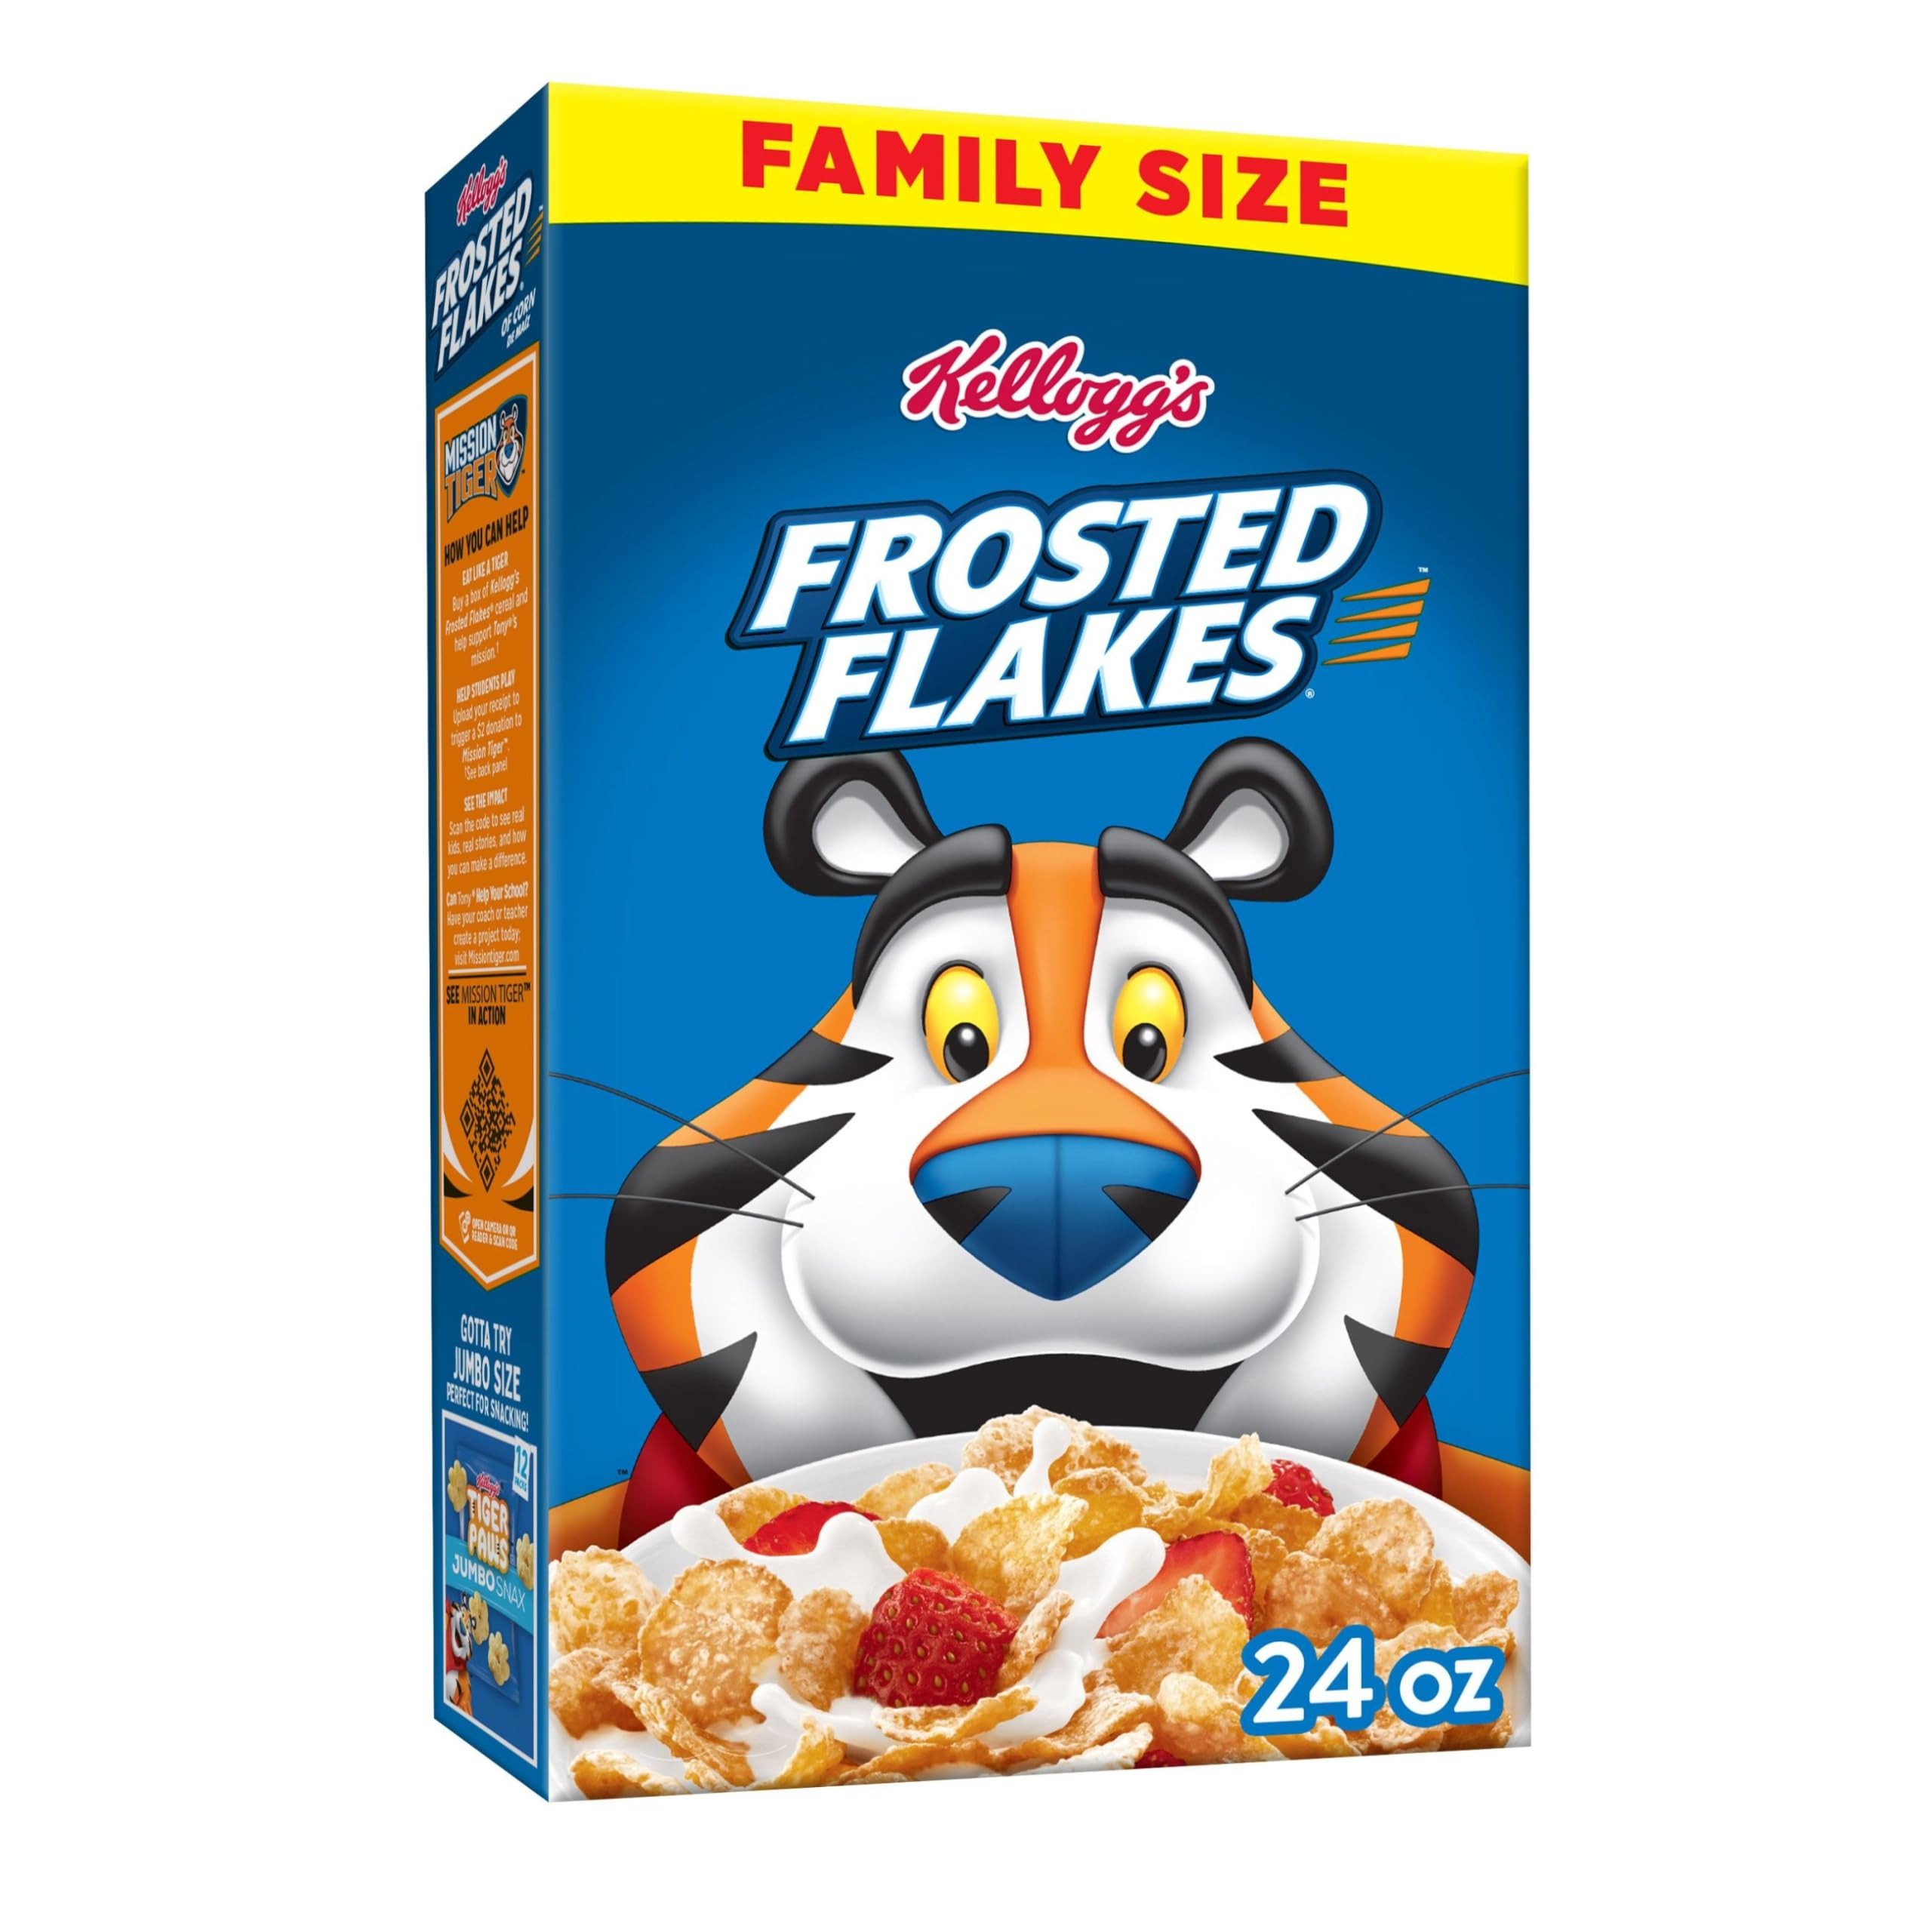
Item Name: Kellogg's Frosted Flakes Cold Breakfast Cereal, 8 Vitamins And Minerals, Kids Snacks, Family Size, Original, 24oz Box (1 Box)
Bullet Point 1: Start your morning right and enjoy the irresistible taste of crunchy corn flakes with a sparkle of sweet frosting in every spoonful​
Bullet Point 2: Share a GR-R-REAT tasting family breakfast; Perfect for both kids and adults​
Bullet Point 3: Good source of eight vitamins and minerals; Low-fat, healthy cereal; No artificial flavors or colors; Kosher Pareve​
Bullet Point 4: Enjoy with or without your favorite milk; Makes a tasty treat at work, as a school snack, or a quick dinner​
Bullet Point 5: Includes one, 24oz family-size box of Kellogg's Frosted Flakes Original breakfast cereal; Packaged for freshness and great taste​
Value: 24.0
Unit: Ounce

Price: 6.96